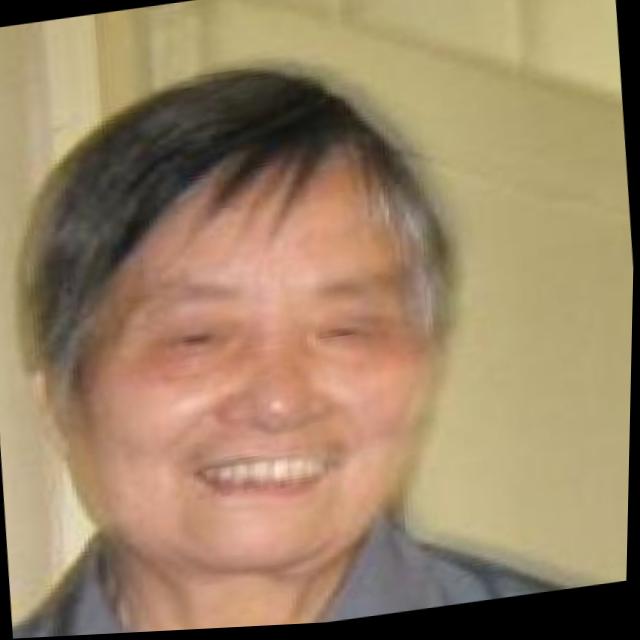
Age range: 65+